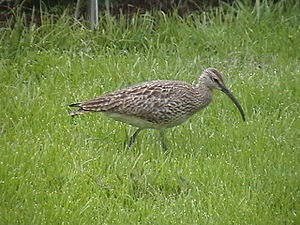
Småspove / Føde
Småspove er en sneppefugl. Den bliver ofte forvekslet med storspove, men er lidt mindre. Den er 37-45 cm lang og har et vingespænd på 76-89 cm. Småspoven er mest gråbrun med et langt nedadbøjet næb, som er længst hos voksne hunner, og lange ben som storspoven. Småspoven har en tydelig lys stribe på den mørkebrune isse og et kraftigere mønster end storspoven. I almindelig, aktiv flugt kendes den på sine hurtige vingeslag. Der er ingen væsentlig dragtforskel på adulte og juvenile, bortset fra at de juvenile fugle ikke har udviklet næbbet til den fulde længde.